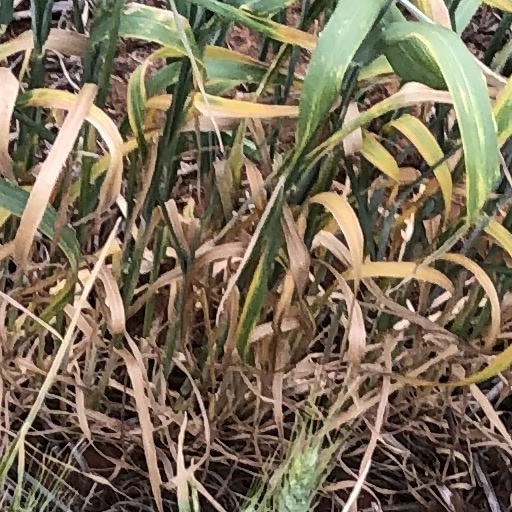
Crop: wheat